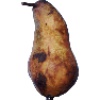
Label: Pear Abate 1